David Frumerie

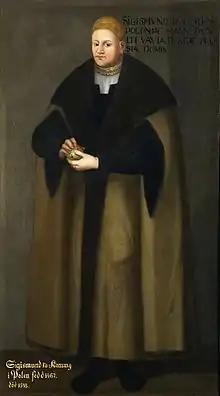
"Portrait of Sigismund I the Old", 1667

Frumerie was born in 1641. He was the son of Martin Frumerie, the ancestor of the Swedish family of Walloon origin Frumerie. At the request of Louis De Geer, Martin moved to Sweden in 1635, sailing out from Leiden. Frumerie was married to Barbro Eriksdotter Löök. He was the cousin of Caleb Frumerie, who was later knighted Caleb de Frumerie. As was active as a painter, carrying out a number of decorative and gilding works at the then newly built Drottningholm Castle from 1666 until his death. A portrait of Gustav I of Sweden by Frumerie is at the Gripsholm, and about ten paintings by this artist are at Nationalmuseum.